Triptis–Marxgrün railway

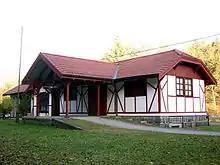
Lichtenberg station

After its final closure in 1971 a "Lokalbahn" working group ("Lokalbahn-Arbeitsgemeinschaft" or "LAG") was founded in Hof, one goal of which was to organise a museum railway on the Hölle Valley railway. The home of the LAG was the engine shed at Marxgrün. Here there was already a 1937 steam engine from the Regensburg sugar factory. The maintenance of the line exceeded the financial means of the LAG. The locomotive shed in Marxgrün has meanwhile been cleared. The building is in a very dilapidated state.